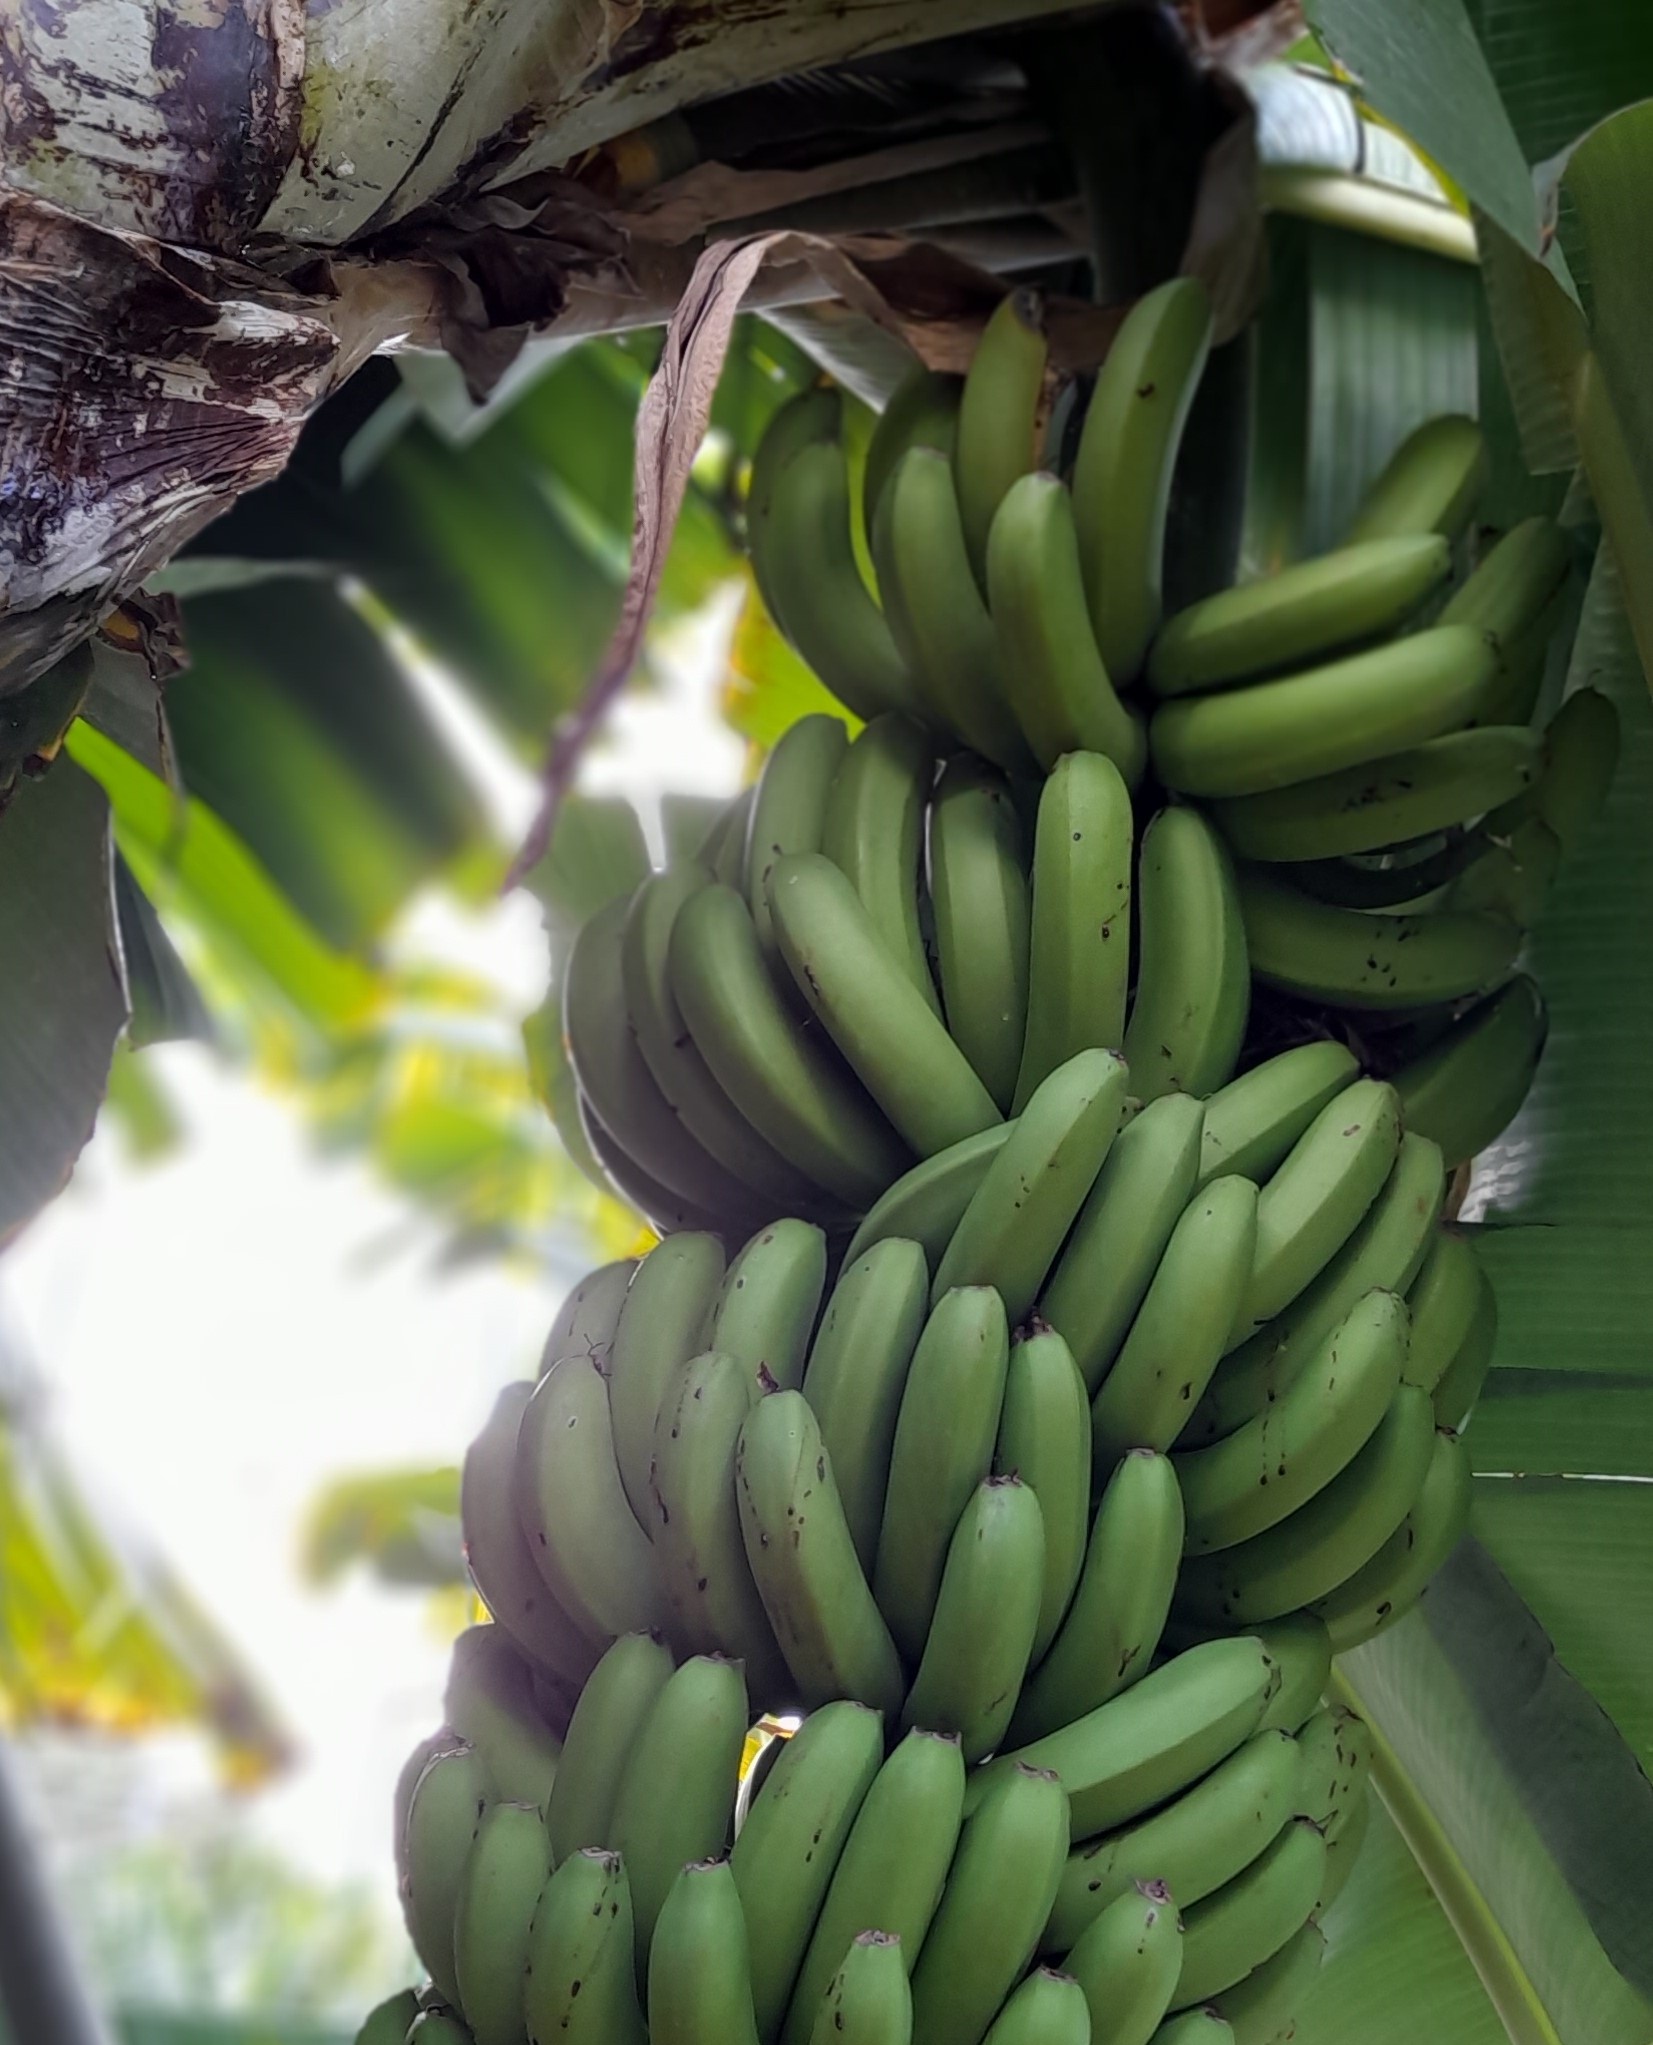
Label: Cut